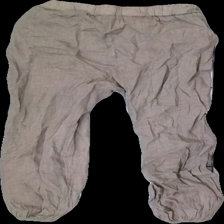
View: back
Type: Trousers
Category: Ladies
Brand: Not in the list
Brand text on label: Made in italy
Colors: Beige
Material: 100% Cotton
Cut: Regular
Season: Summer
Price range: 50-100
Recommended usage: Reuse
Description: Berige trousers